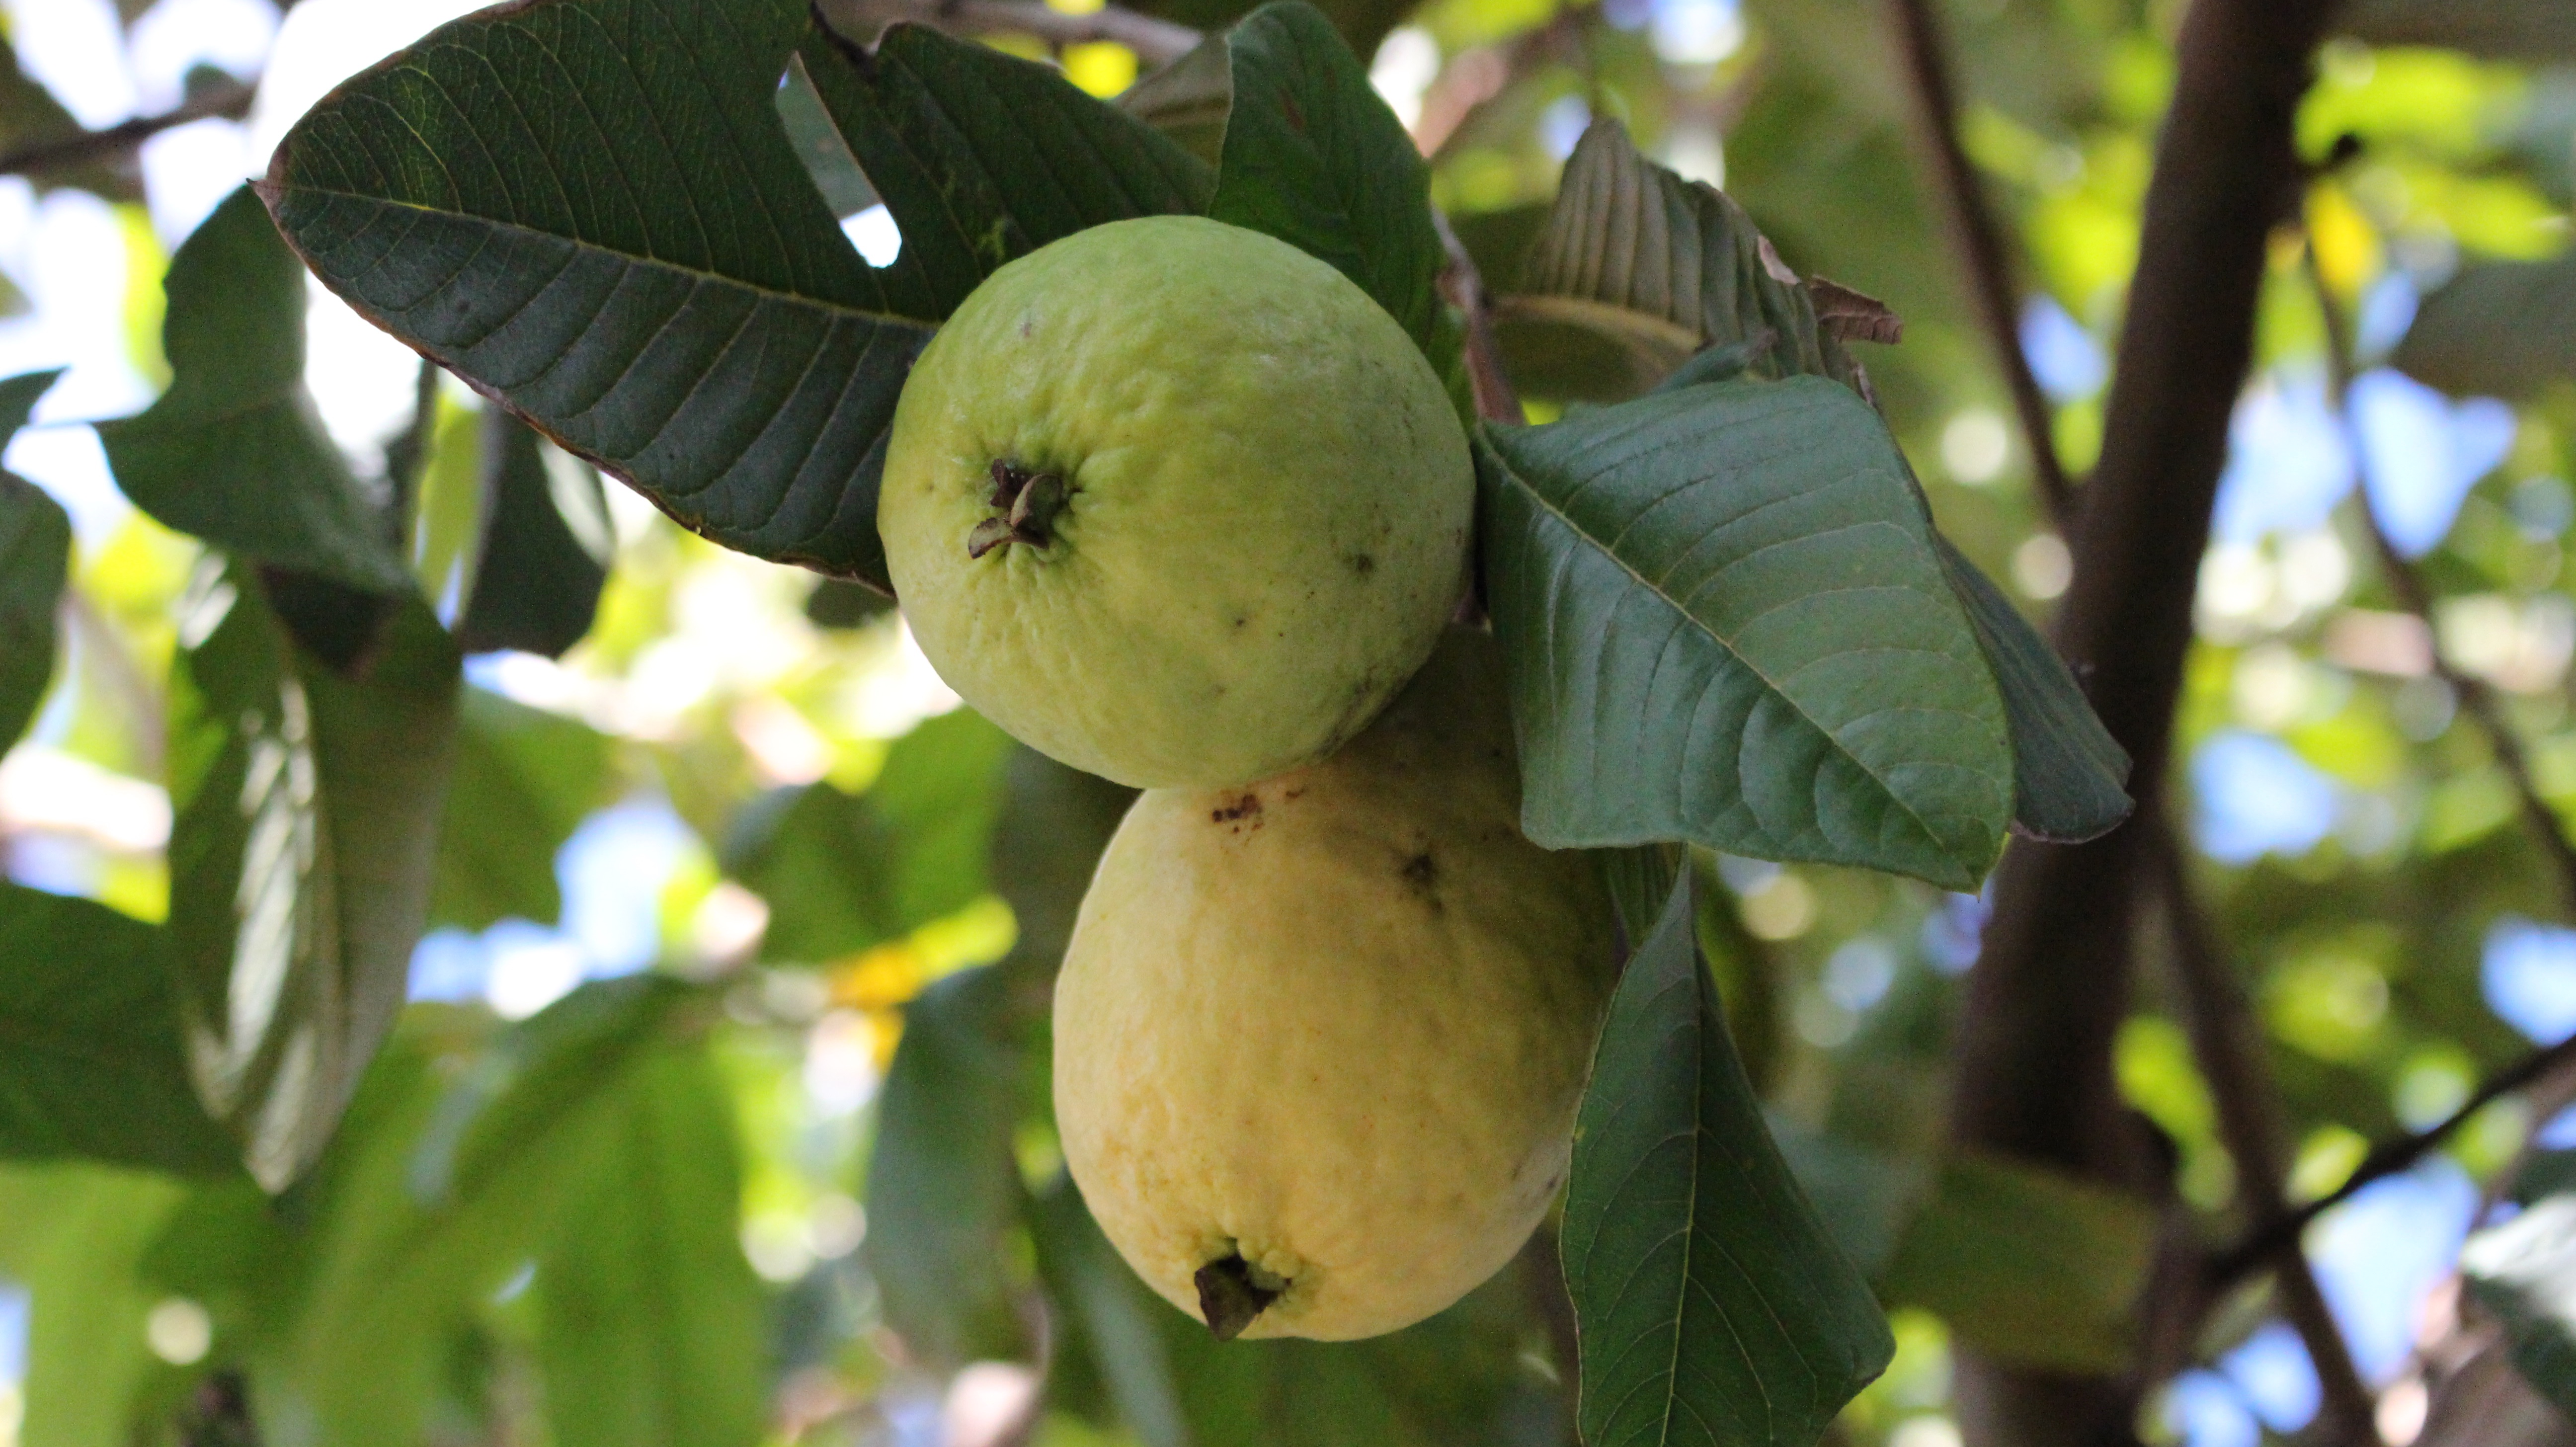
tree, branch, blossom, plant, fruit, leaf, flower, food, green, produce, botany, flora, flowering plant, common fig, land plant